History of Australia (2022–present)

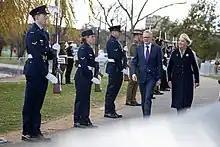
Anthony Albanese, the 31st Prime Minister of Australia reviews the Federation Guard during the Platinum Jubilee of Elizabeth II, 4 June 2022

In September 2021, the Morrison government, along with the United Kingdom and the United States, announced the formation of a new trilateral strategic partnership known as AUKUS. The agreement's first initiative was to support Australia's acquisition of nuclear-powered submarines, leading to the cancellation of a 2016 contract with France's Naval Group for diesel-electric "Attack"-class submarines. The announcement drew rebukes from both China and France.